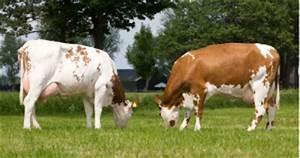
cow